Sarah Good

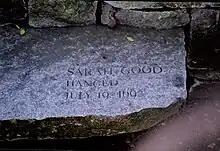
Memorial Stone for Sarah Good at Salem

Sarah Good (née Solart; , 1653 – , 1692) was one of the first three women to be accused of witchcraft in the Salem witch trials, which occurred in 1692 in colonial Massachusetts.